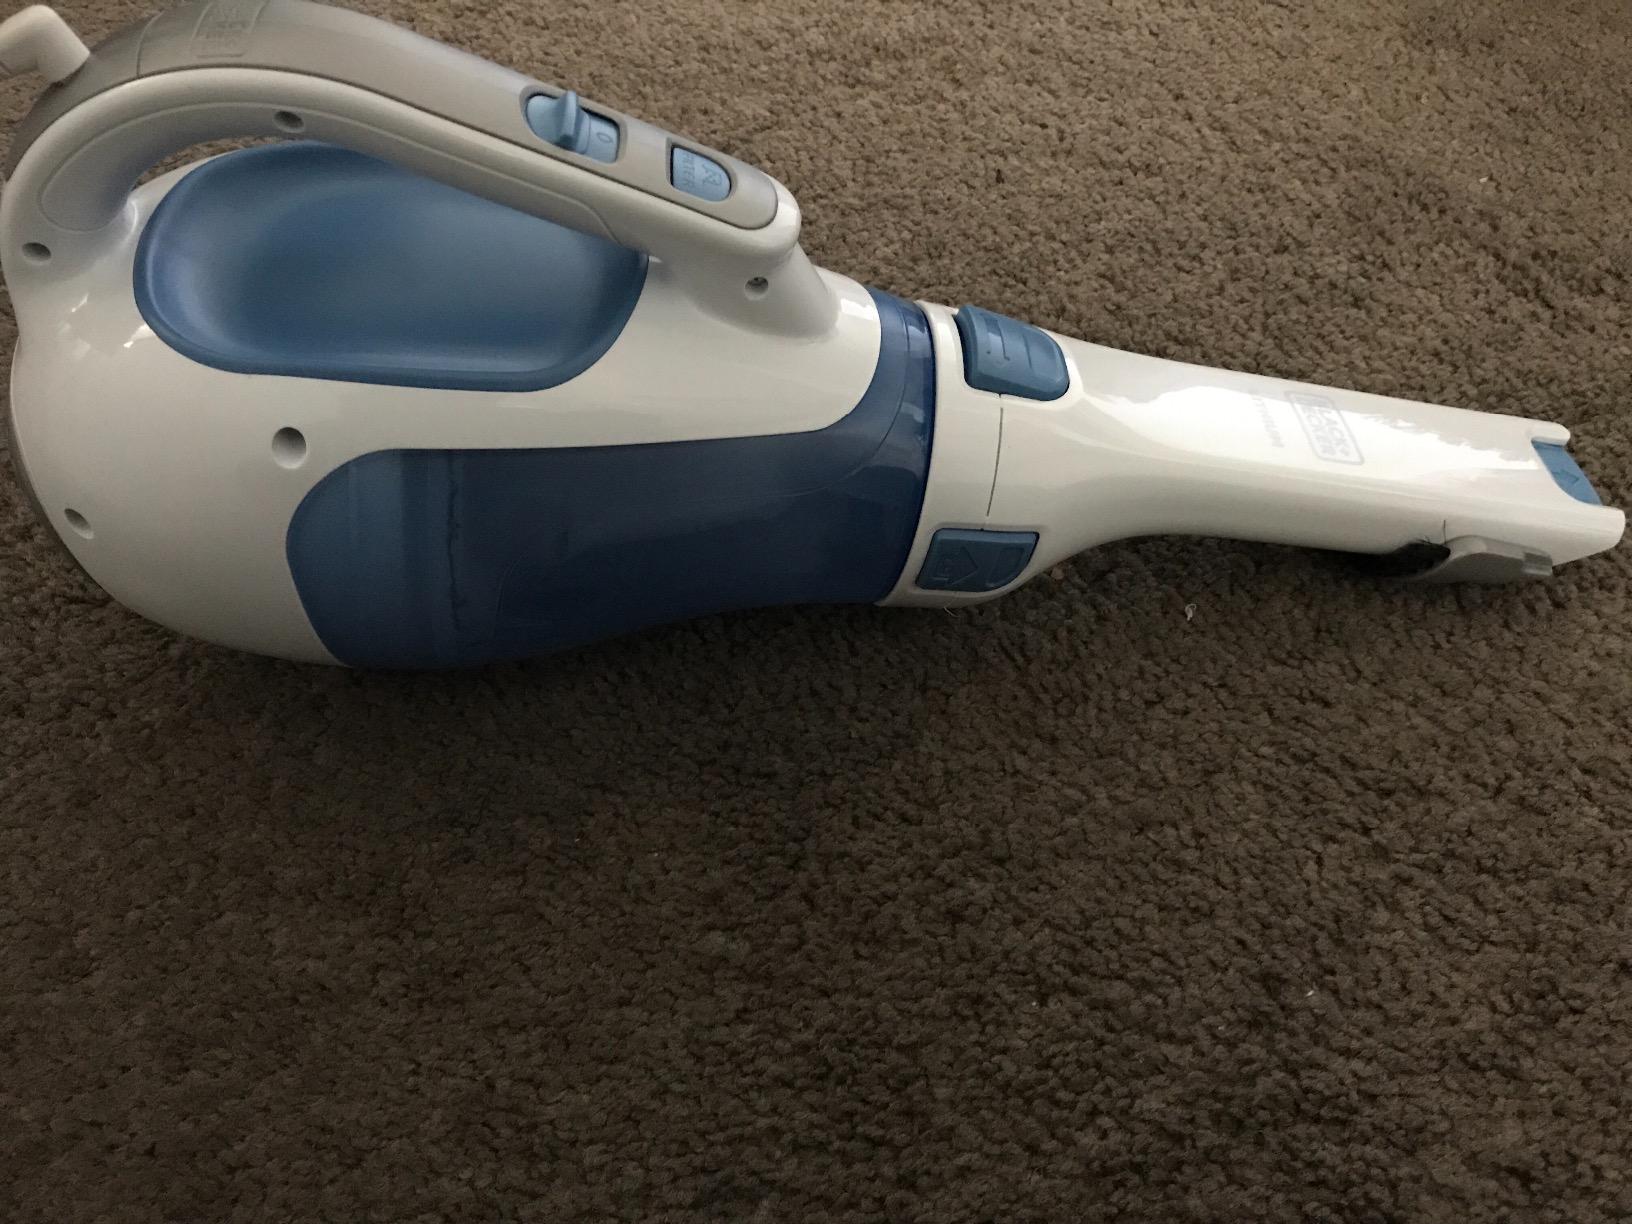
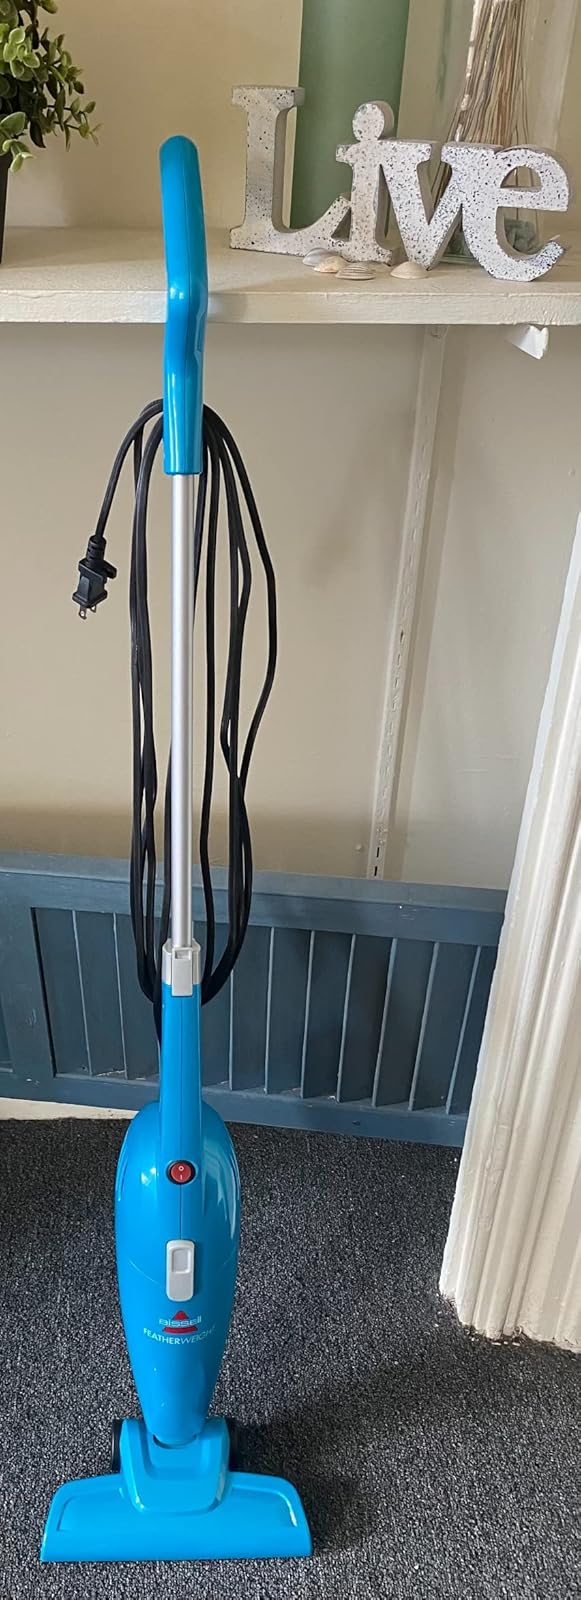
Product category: items_vacuum
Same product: no